2021–22 AC Monza season

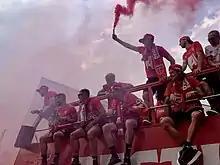
Monza players celebrating on an open top bus their first Serie A promotion in 2022

Monza began the season under Giovanni Stroppa, who was appointed in place of Cristian Brocchi. They played their first game on 21 August 2021, drawing 0–0 to Reggina away from home. Monza's first three points came on 29 August, in their first game at home, in a 1–0 win against Cremonese; Christian Gytkjær scored Monza's first league goal of the season, assisted by Pedro Pereira. In September, Monza opened with two 1–1 draws, to SPAL and Ternana respectively, before losing their first league game on 21 September, in a 2–1 defeat to Pisa. They ended the month in 11th place, with a 3–1 win over Pordenone from a comeback. On 1 October, Monza suffered a heavy defeat away to Lecce, with the 3–0 result moving Monza to 13th place.